Mohun Bagan Super Giant

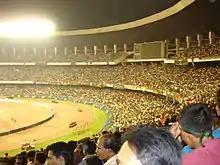
Crowd at the exhibition match against Bayern Munich.

In the 2001–02 season Mohun Bagan's bid to win back-to-back league titles was shattered when they finished second by just a point behind East Bengal. However, Barreto finished as the league's top scorer. Mohun Bagan captured the 2001 Federation Cup due to the heroics of goalkeeper Bibhas Ghosh and Barreto, who was awarded the tournament's best player. Mohun Bagan also triumphed in the Bordoloi Trophy after thrashing Thai club Rajpracha 4–0 in the final. Mohun Bagan's squad was joined by another Nigerian, Abdulatif Seriki replacing Omollo. On the final matchday, in a must-win situation against the title contender – Churchill Brothers, Mohun Bagan clinched their third league title with a 73rd-minute header by the Nigerian defender Abdul Wastu Saliu assisted by Basudeb Mandal's corner kick. Under Subrata Bhattacharya, Mohun Bagan became the first club to win Federation Cup and NFL in a season. Bhaichung Bhutia, who had joined the club in 2002 missed out on most of the season to injuries producing a negligible impact on the team. As a result, Mohun Bagan's on-field form slumped remarkably with the club winning just one major trophy in the form of the IFA Shield in these two years. To make matters worse, in 2004 Mohun Bagan's most influential foreigner – Barreto also left the club and Mohun Bagan finished 7th and 9th in 2002–03 and 2003–04 seasons respectively. The barren period of major trophies also continued next season, as they finished 8th in the league and runner-up in Federation Cup. In 2004, Mohun Bagan became the first Indian club to launch a credit card in association with ICICI Bank.